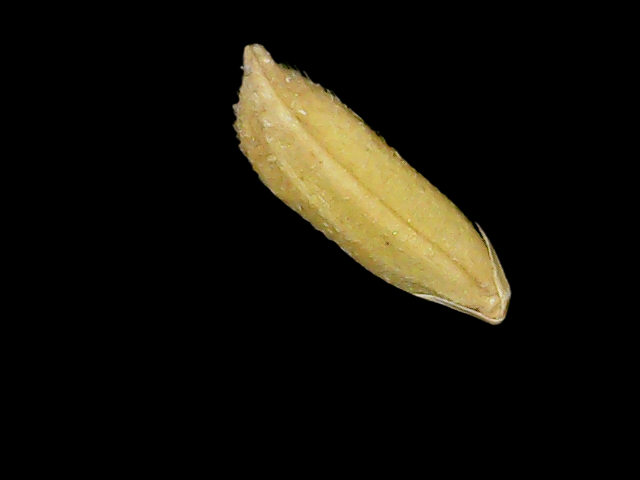
Rice variety: Binadhan17